Edward Chipman Public Library

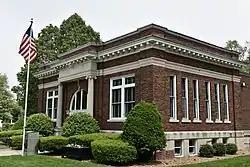

The Edward Chipman Public Library is a historic public library located at 126 N. Locust Street in Momence, Illinois. Momence's library board was formed in 1901, and the town's first library opened in 1907 in three rooms in the Momence State and Savings Bank. Edward Chipman, the bank's main stockholder, left $10,000 for a new library building upon his death in 1910, and the current building was completed in 1912. Architect Charles Danforth Henry designed the Neoclassical building, which features a portico at the front entrance and a limestone entablature that includes a cornice with modillions. The building has served as the city's library since its opening; it also briefly served as a hospital during the 1918 flu pandemic.